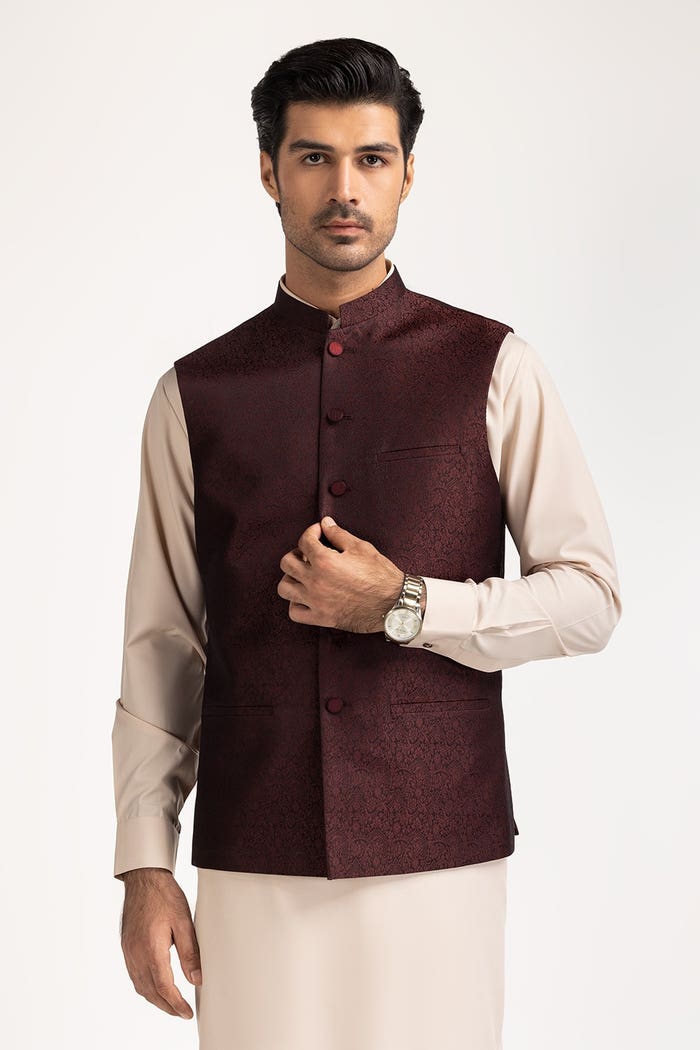
burgundy jacquard nehru jacket